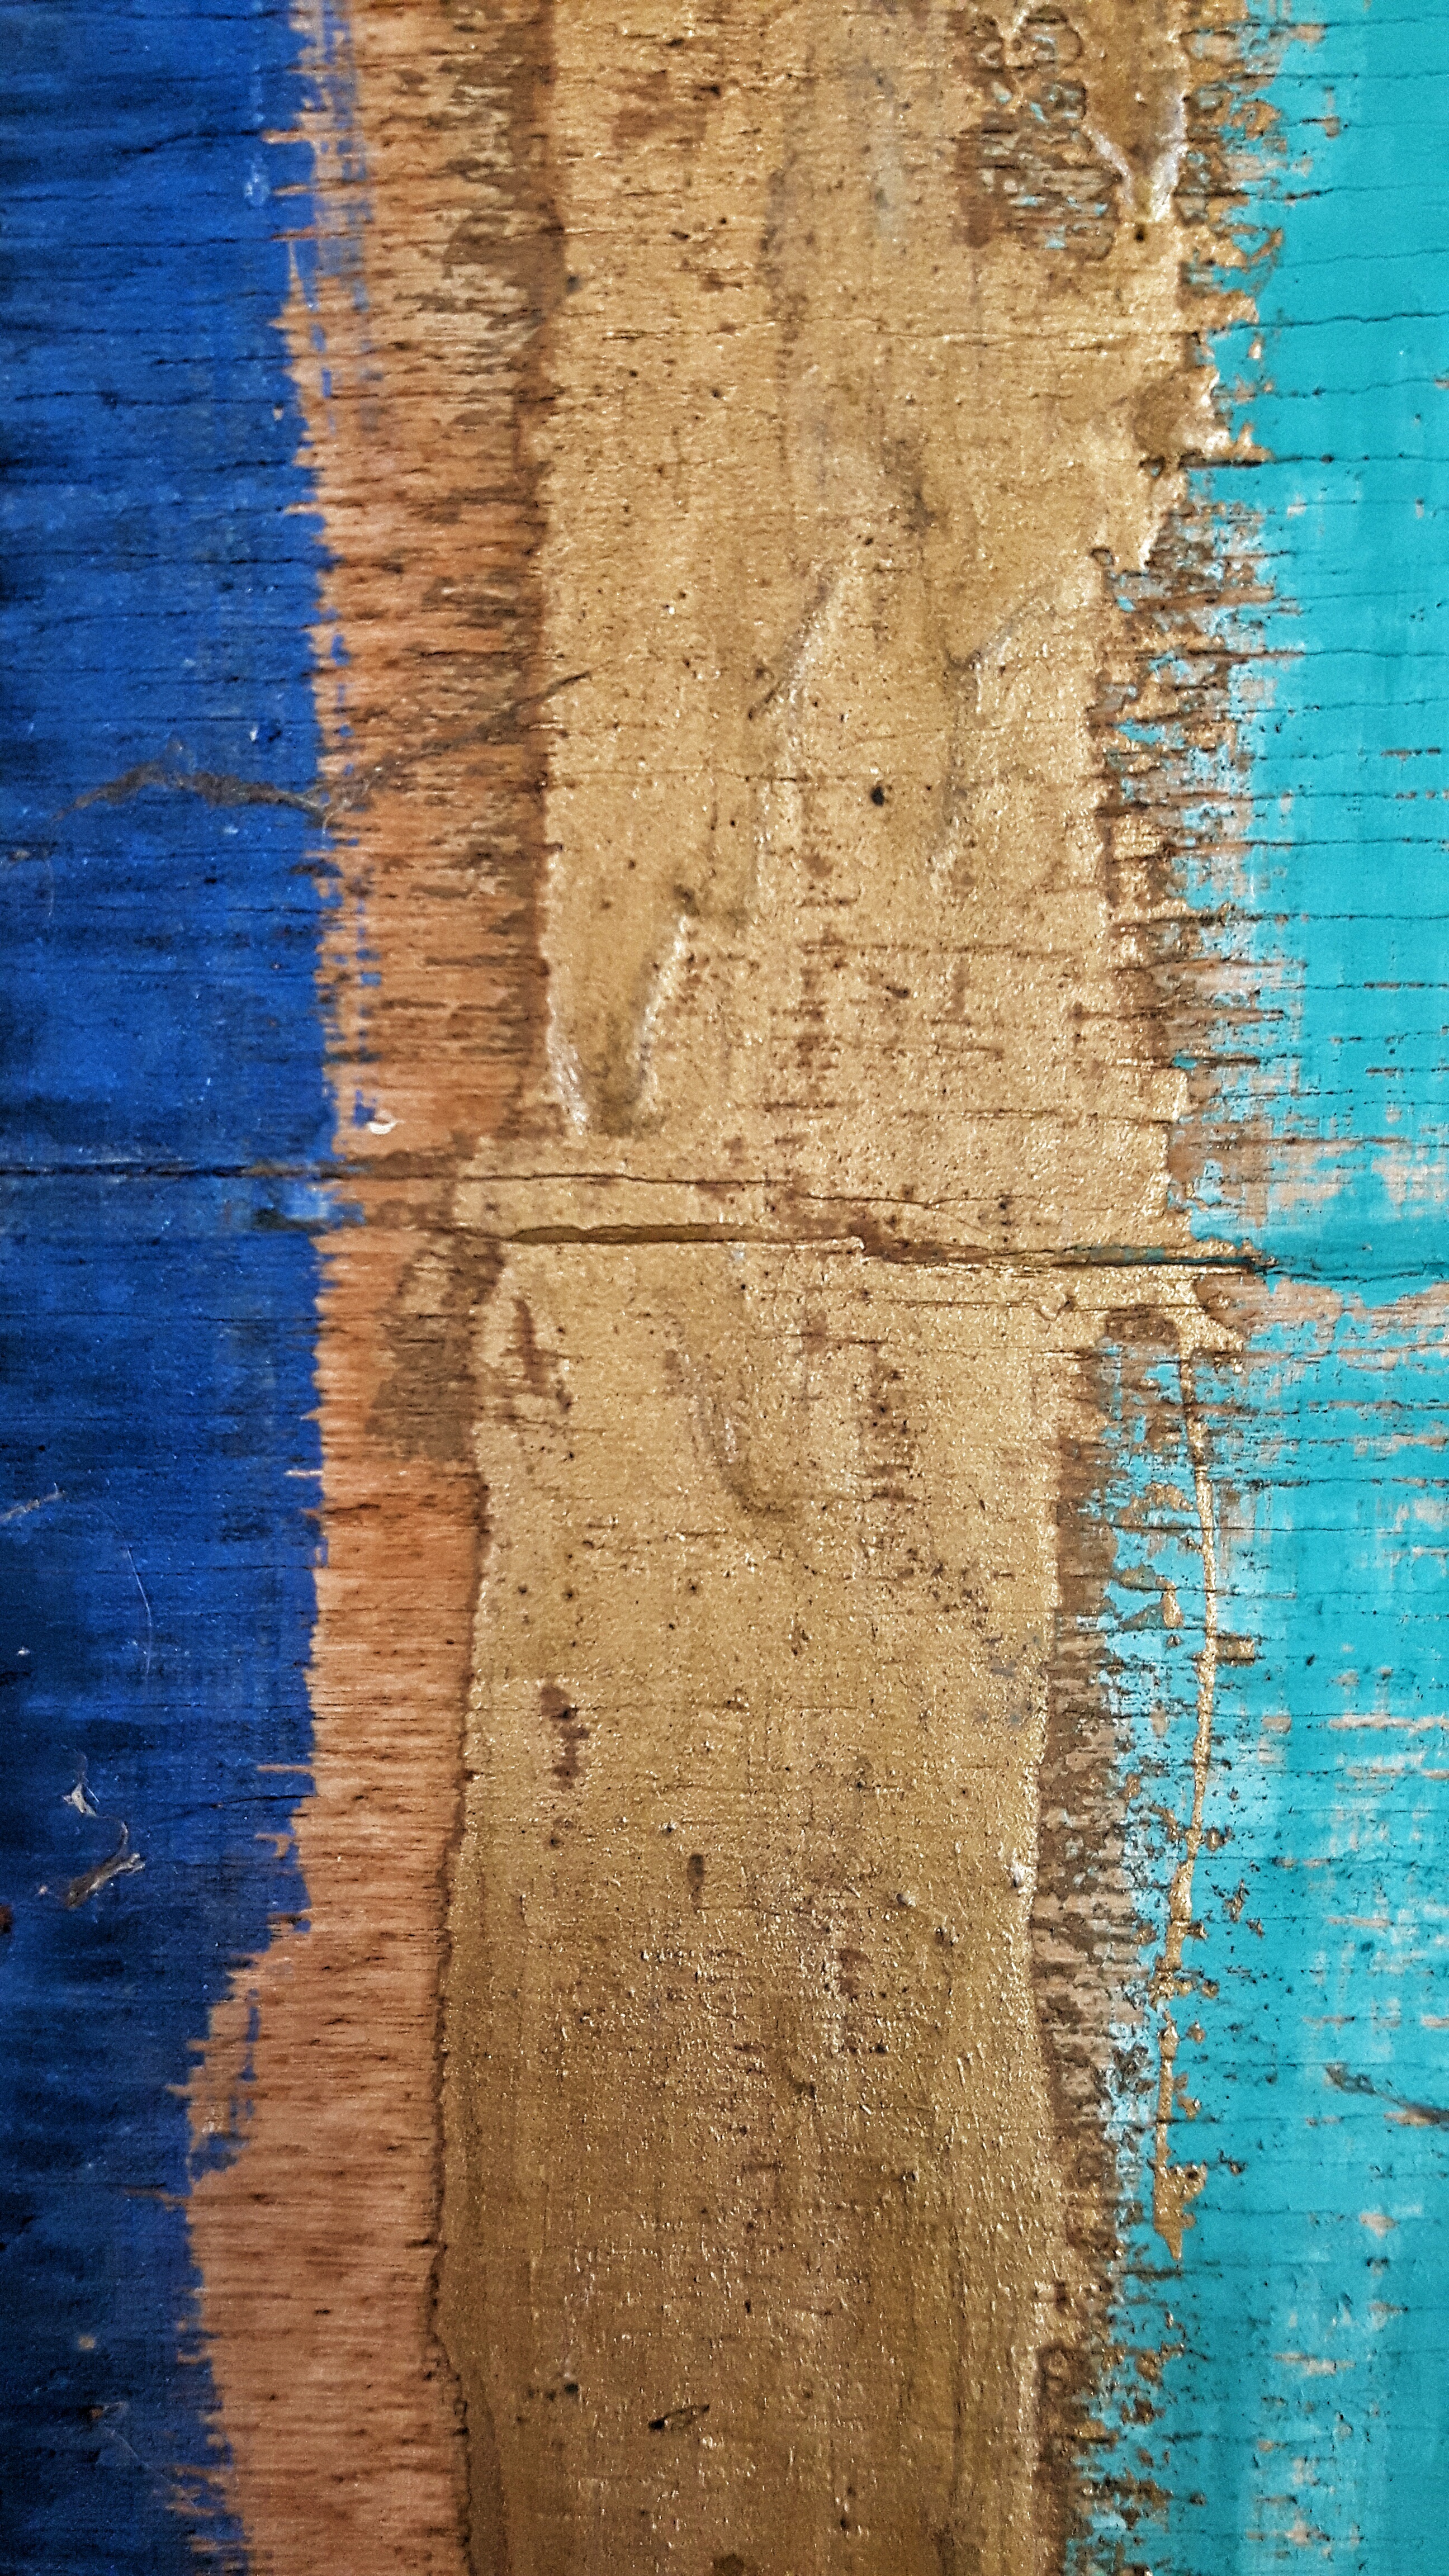
tree, wood, texture, leaf, trunk, wall, reflection, color, paint, blue, painting, art, drawing, modern art, the framework, ancient history, woody plant